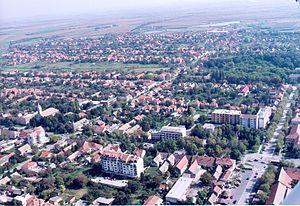
Temerin est une ville et une municipalité de Serbie situées dans la province autonome de Voïvodine. Elles font partie du district de Bačka méridionale. Au recensement de 2011, la ville comptait 19 613 habitants et la municipalité dont elle est le centre 28 227.